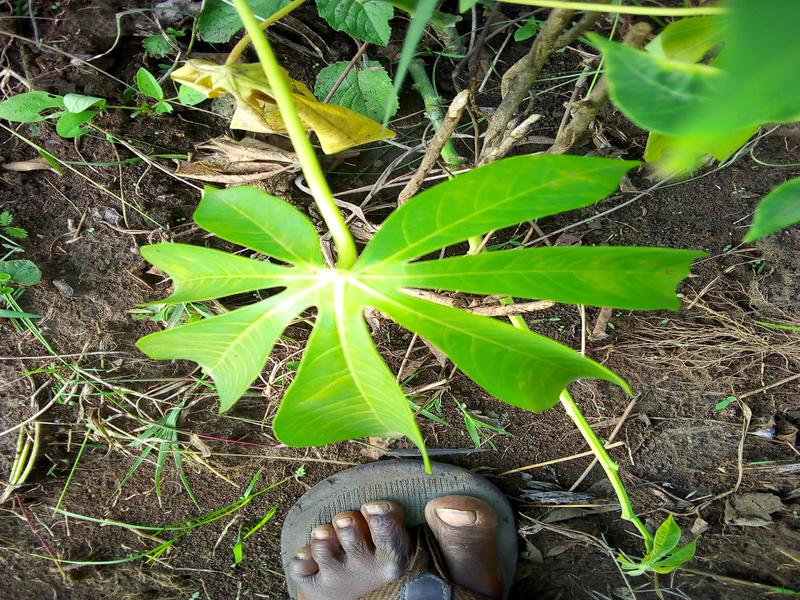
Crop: cassava
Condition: healthy